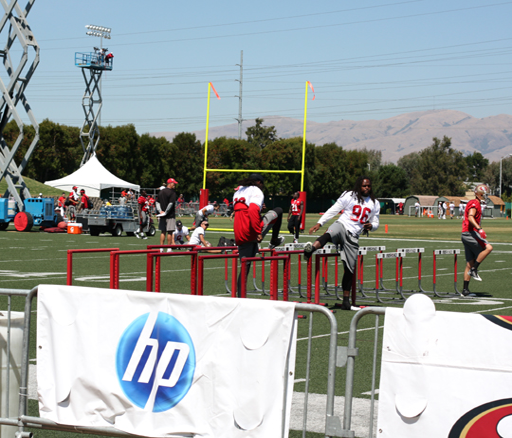
the players usually get to eat , then digest , before hitting the field again .